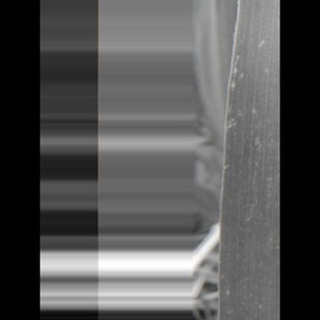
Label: sugarcane_mosaic